First Indochina War

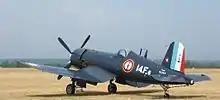
A 1952 F4U-7 Corsair of the 14.F flotilla which fought at Dien Bien Phu

On March 2, 1951, the United States Navy transferred (LST 490) to the French Navy in Indochina in accordance with the MAAG-led MAP. Renamed RFS "Vulcain" (A-656), she was used in Operation Hirondelle in 1953. carrier delivered Grumman F8F Bearcat aircraft to Saigon on March 26, 1951. During September 1953, (renamed "Bois Belleau") was lent to France and sent to French Indochina to replace the . She was used to support delta defenders in the Hạ Long Bay operation in May 1954. In August she joined the Franco-American evacuation operation called "Passage to Freedom".